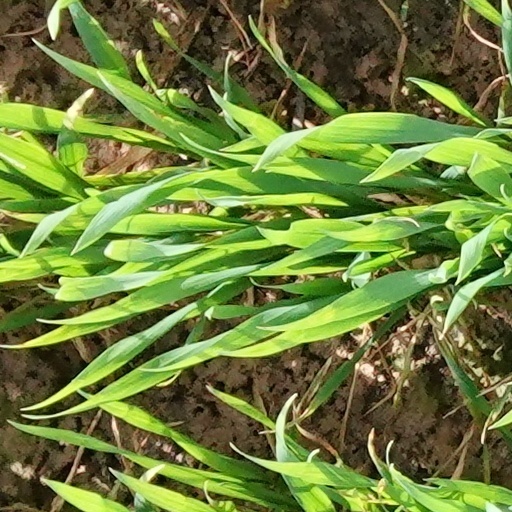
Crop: wheat